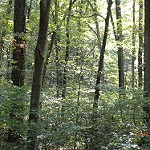
Label: forest